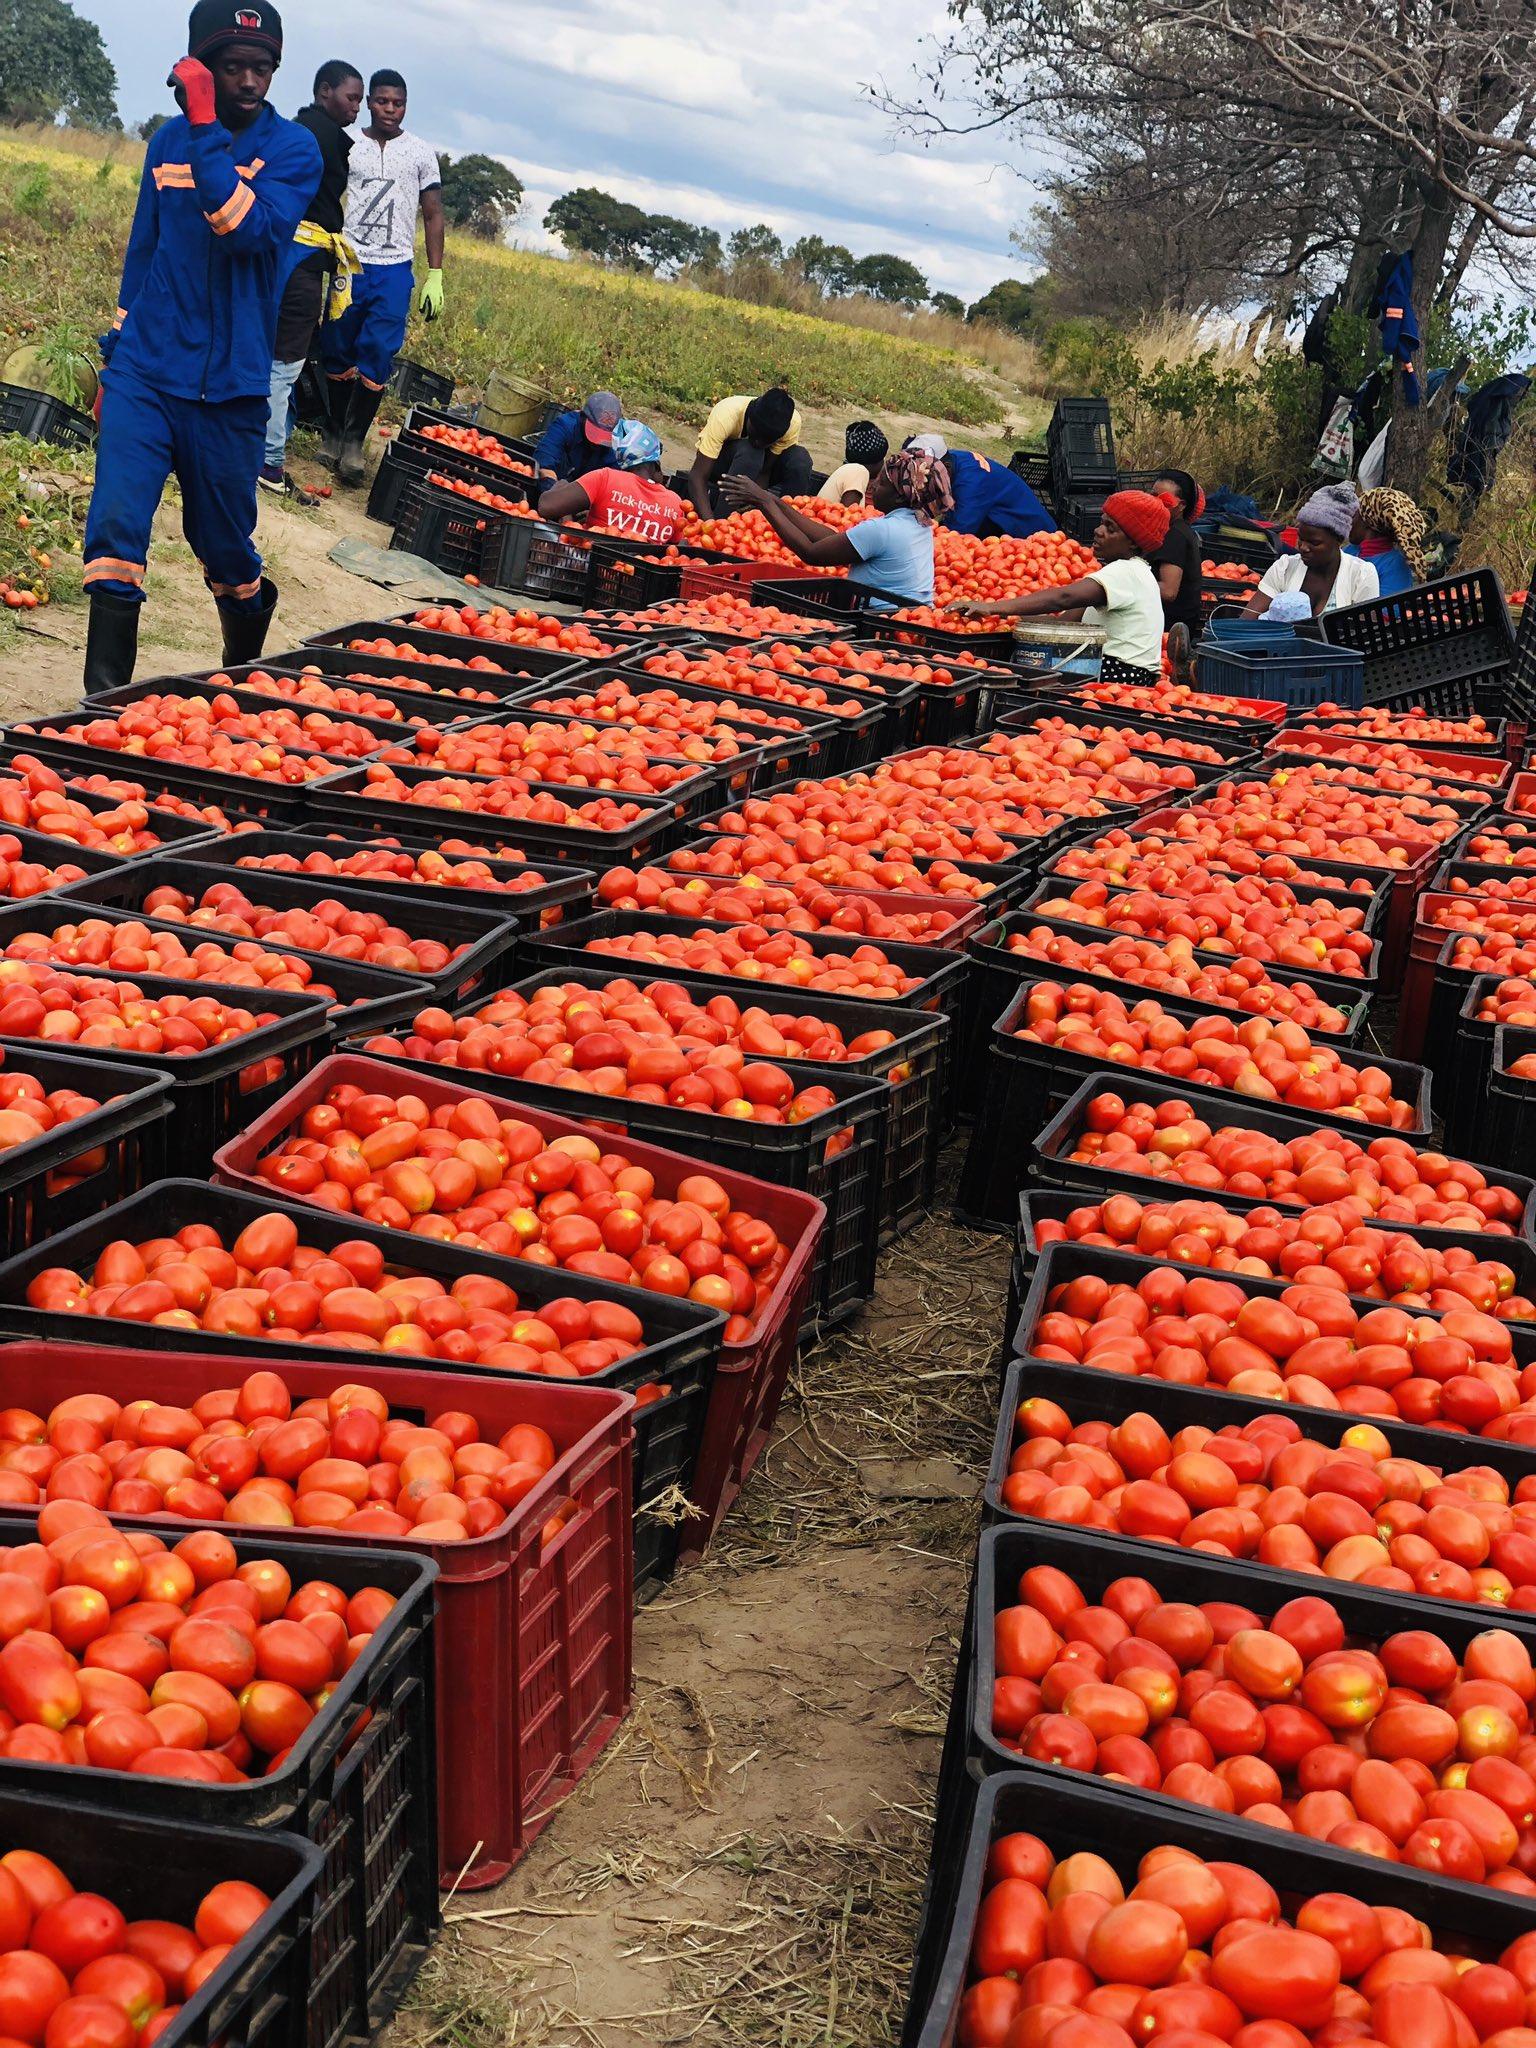
Watu kadhaa wakiwa katika shughuli ya kuvuna na kupanga nyanya katika eneo la wazi ambapo vikapu vya plastiki vimjaa nyanya nyukundu zinazong'aa kwa ukomavu wengine wamesimama wengine wameketi wengine wakionekana wanaendelea na kazi za kupanga, kuhesabu au kuhamisha mazao hayo ishara ya juhudi za pamoja katika kilimo cha bustani.